Ministry of Defence (United Kingdom)

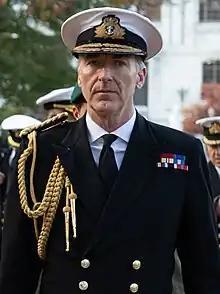
Admiral Sir Tony Radakin, the Chief of the Defence Staff.

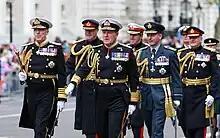
Defence chiefs at the Coronation of Charles III in 2023

The Chief of the Defence Staff (CDS) is the professional head of the British Armed Forces and the most senior uniformed military adviser to the Secretary of State for Defence and the Prime Minister.